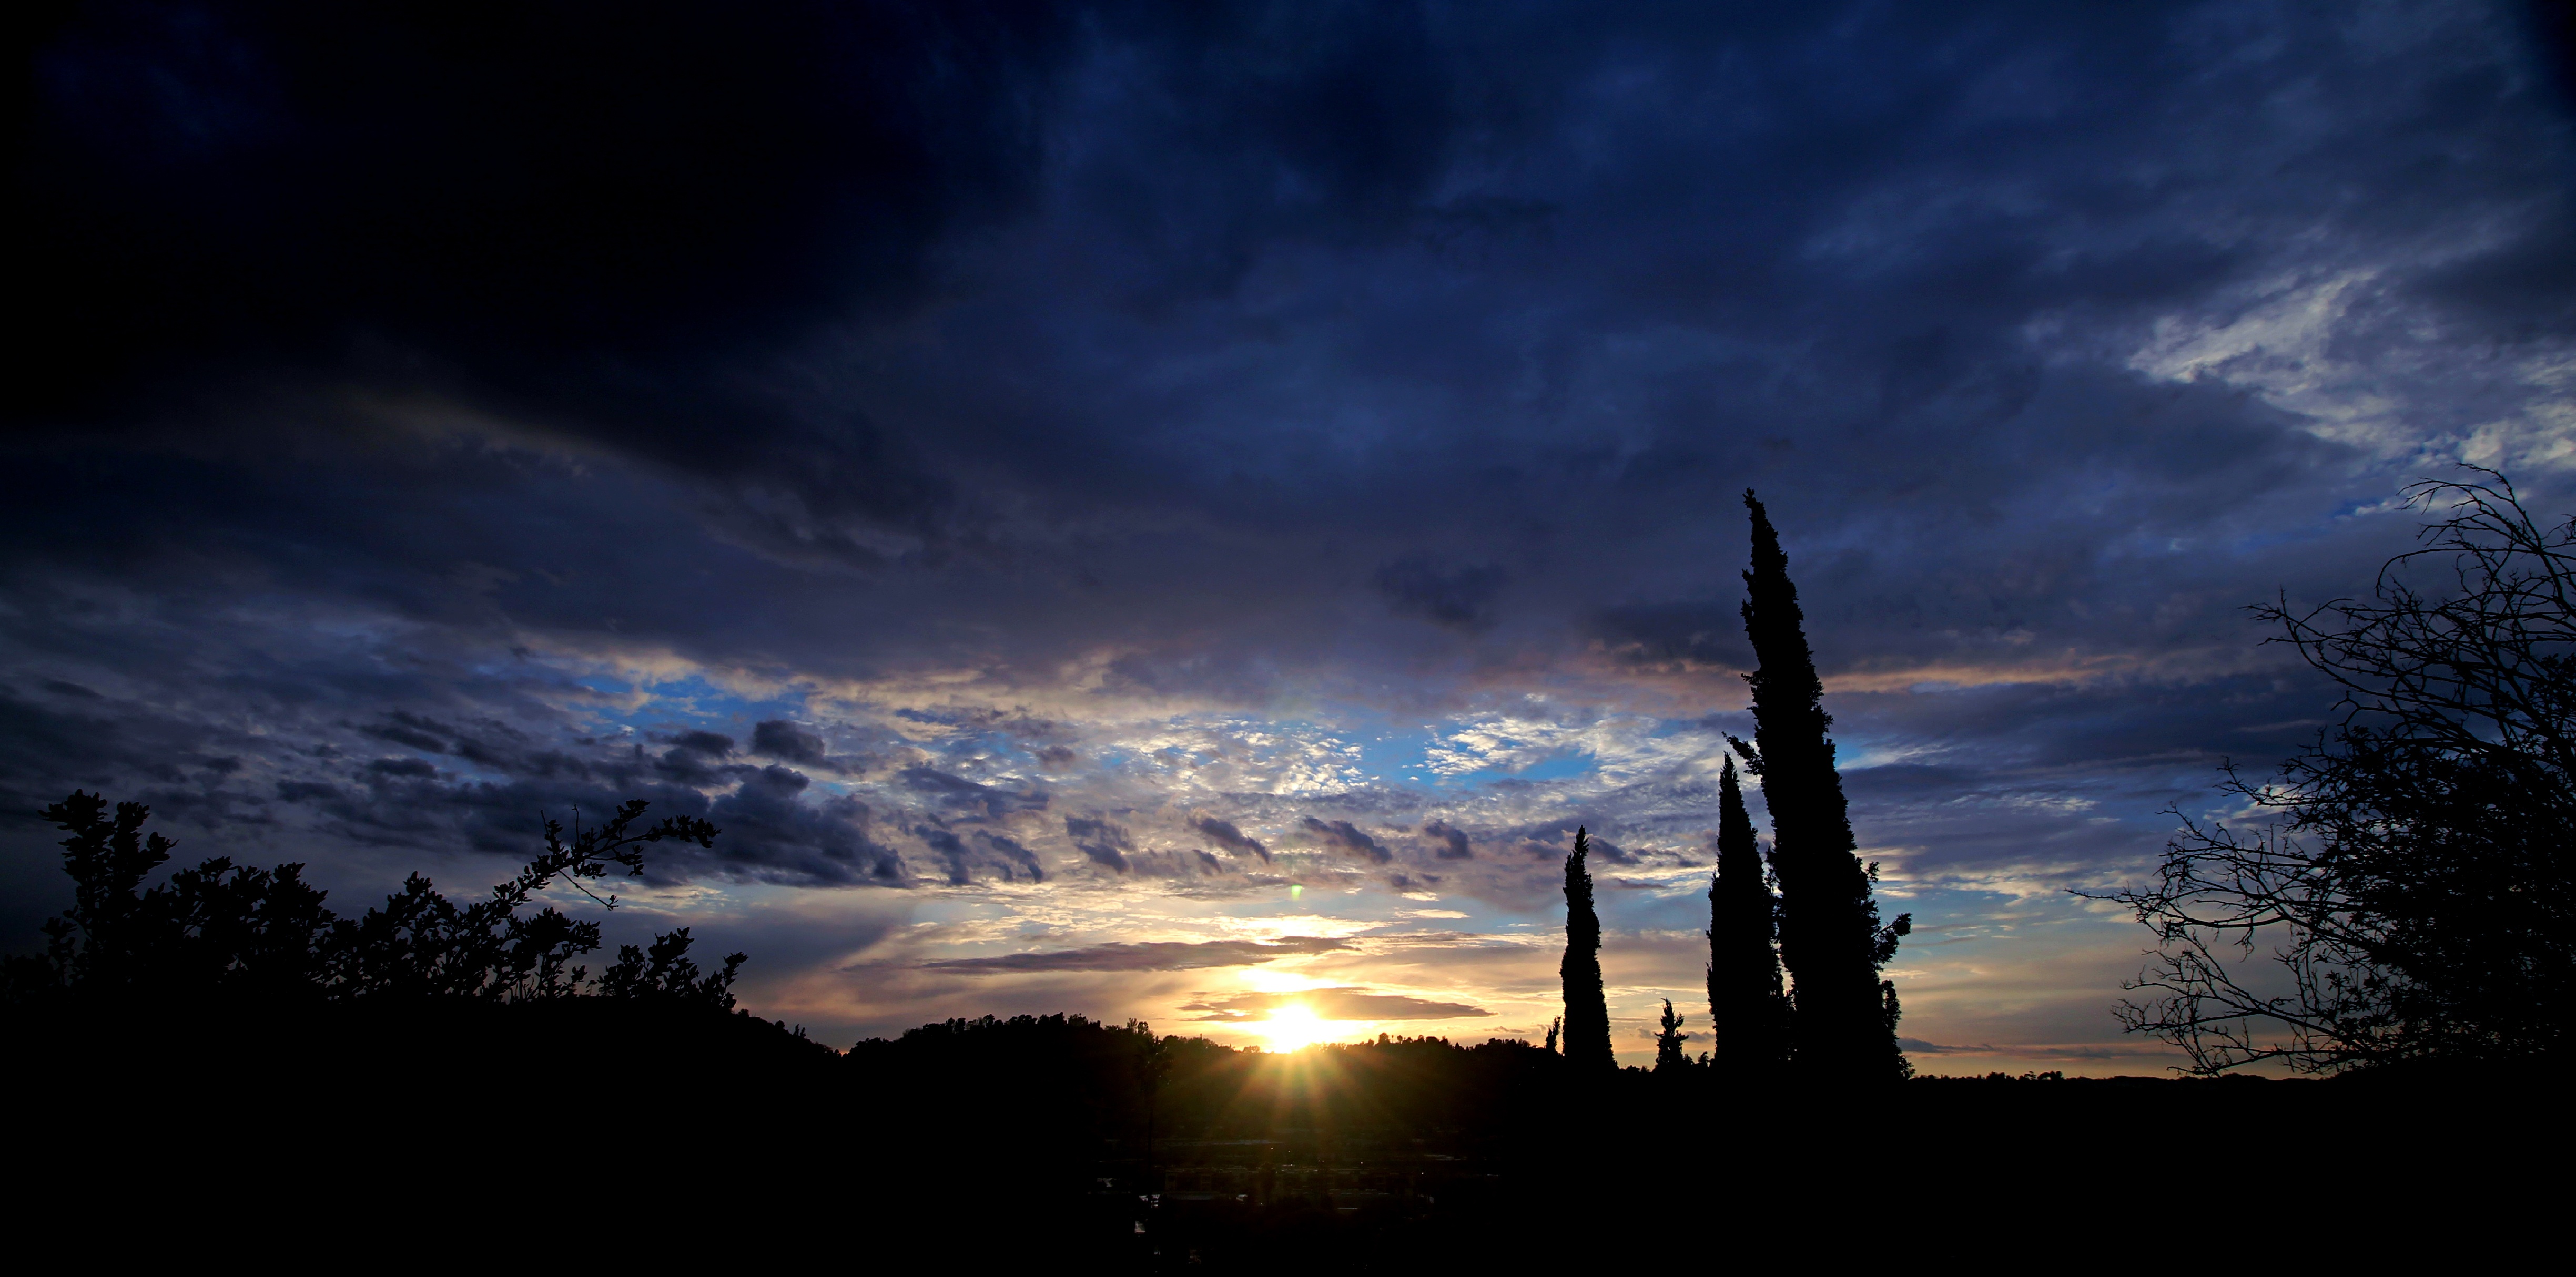
landscape, outdoor, horizon, silhouette, light, cloud, sky, sun, sunrise, sunset, field, night, meadow, countryside, sunlight, morning, view, dawn, atmosphere, dusk, evening, orange, reflection, red, scenic, natural, darkness, blue, yellow, cielo, nube, sol, scene, atardecer, horizonte, horizin